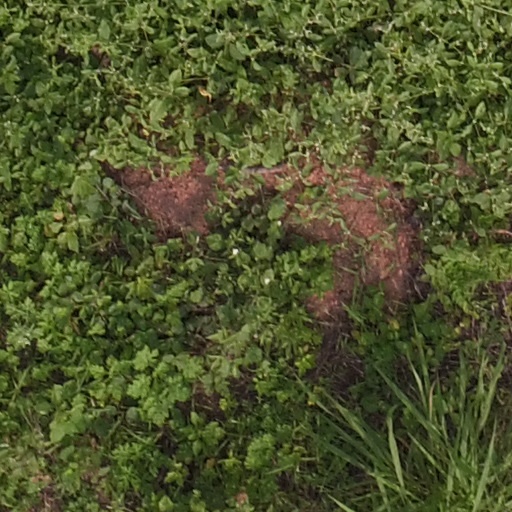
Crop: maize; corn